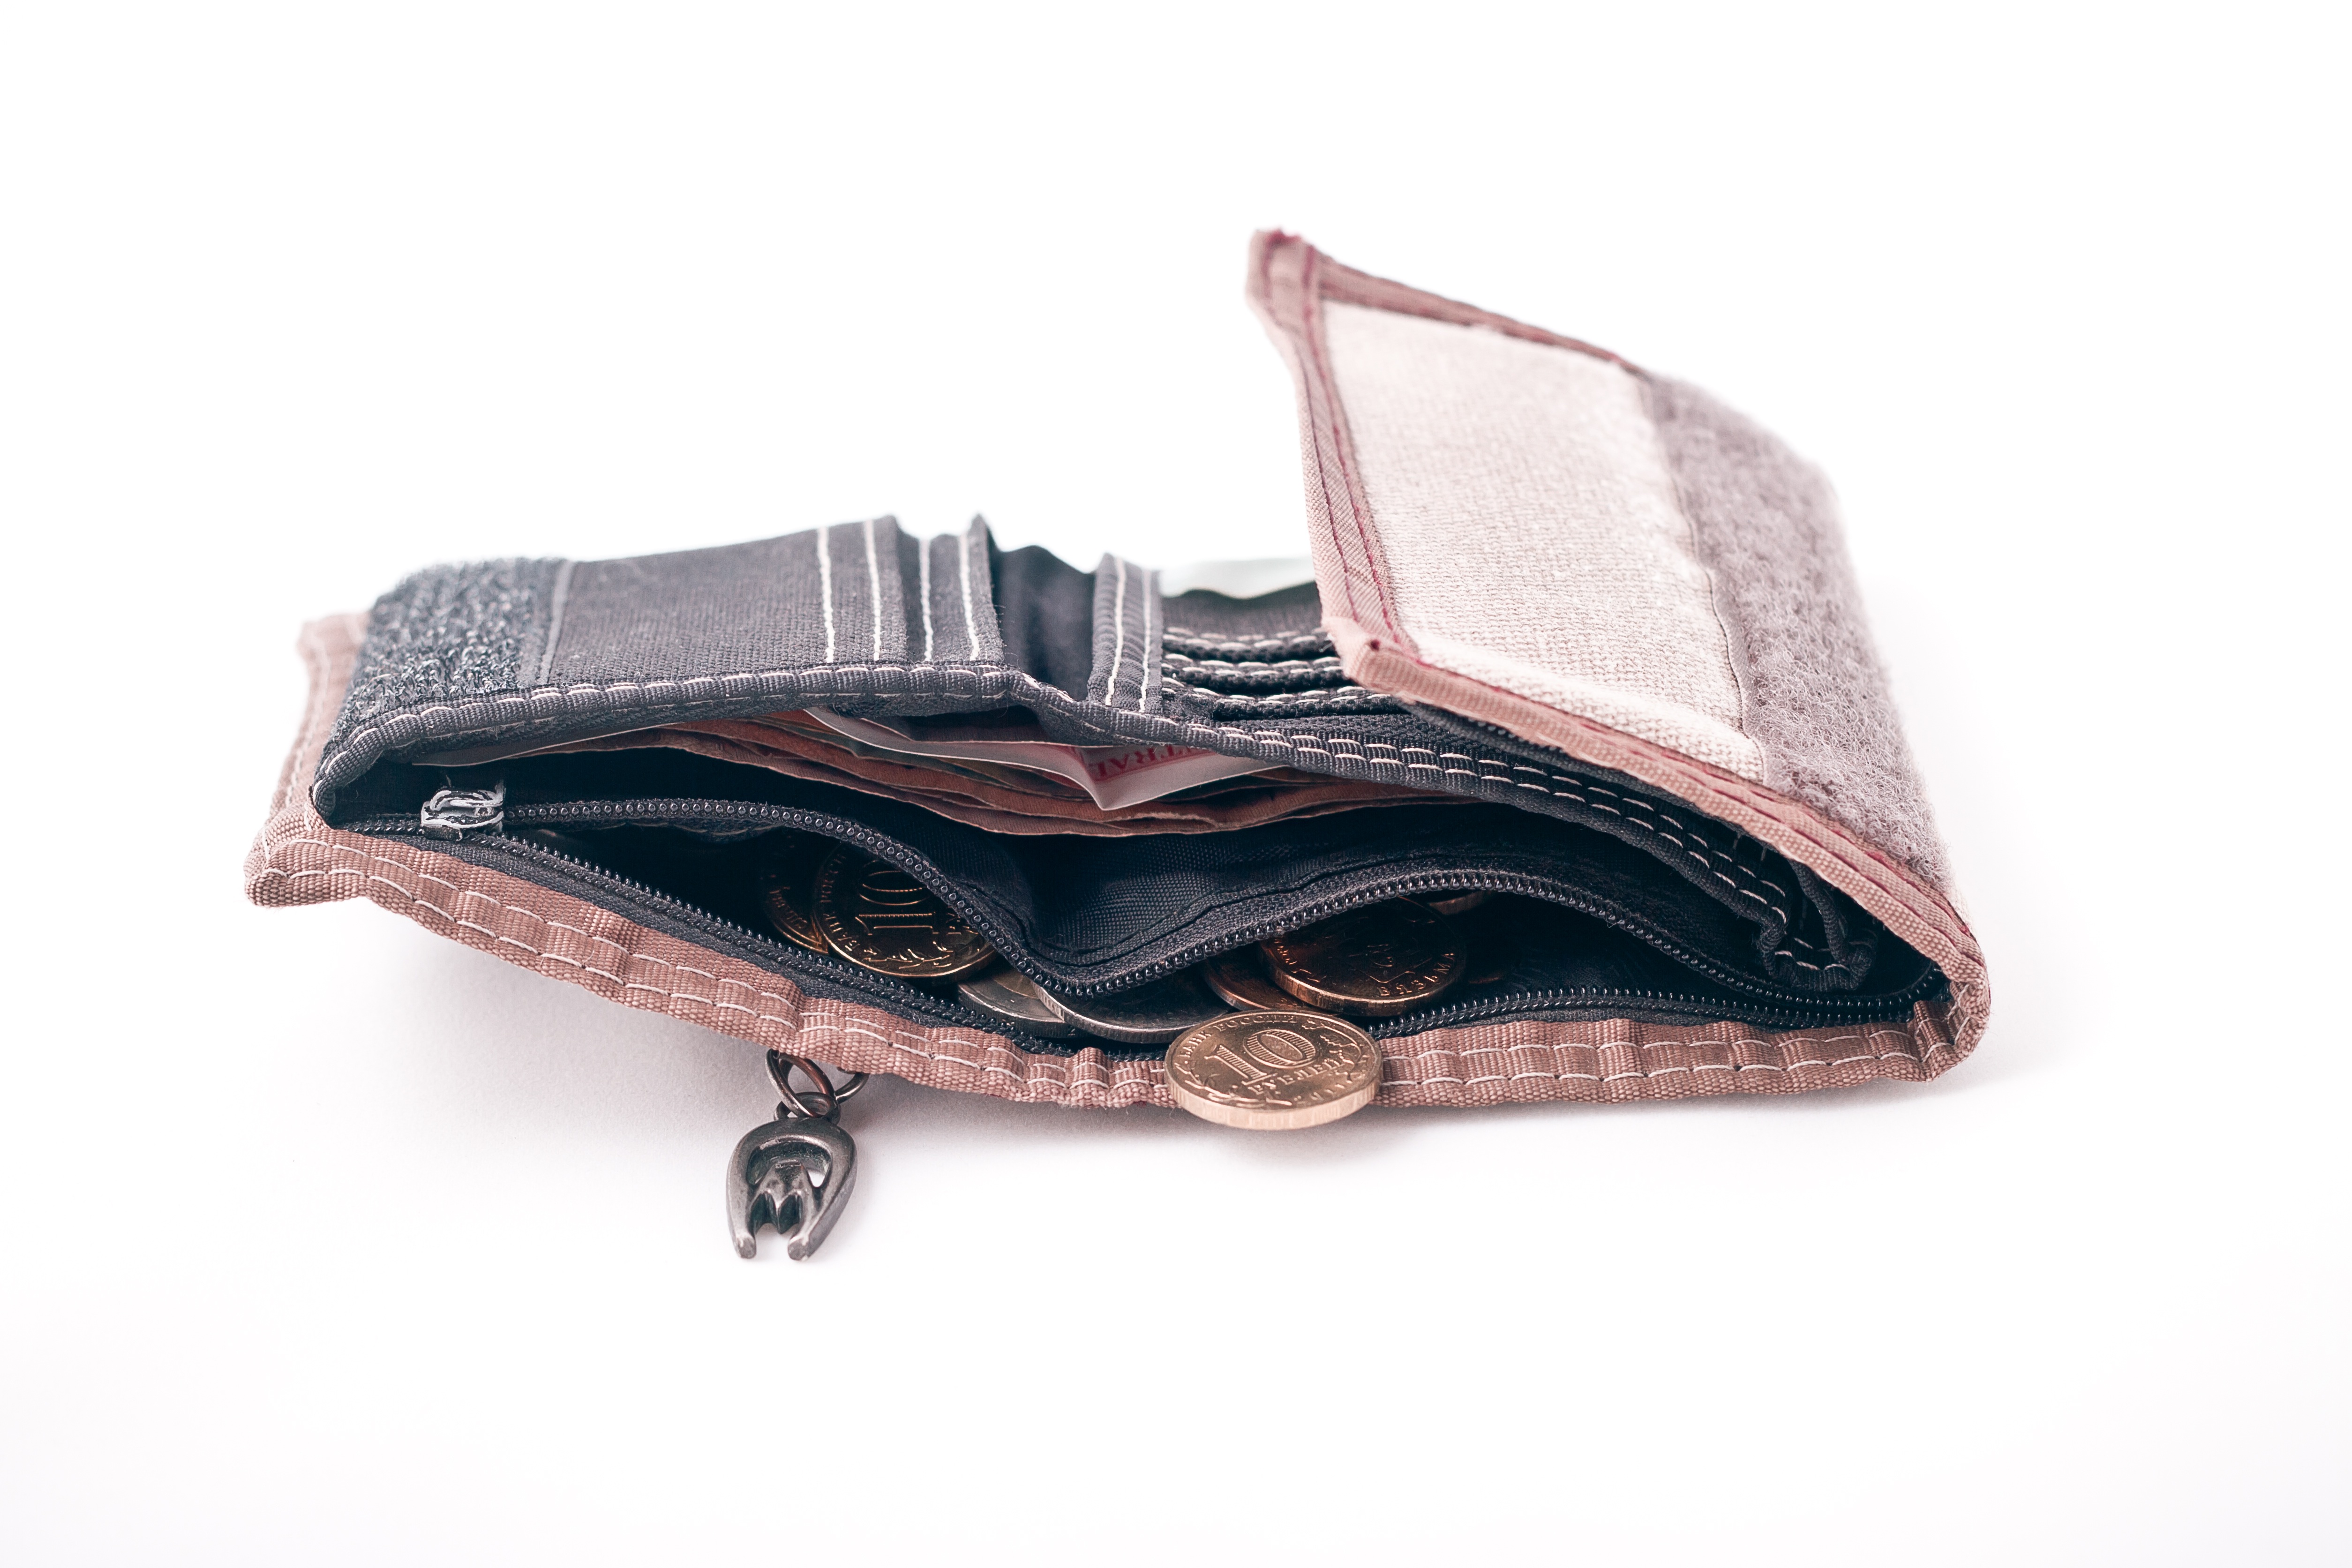
hand, leather, money, bag, handbag, wallet, product, textile, coin, saving, russia, savings, coins, salary, white background, ruble, waist bags, trifle, fashion accessory, coin purse